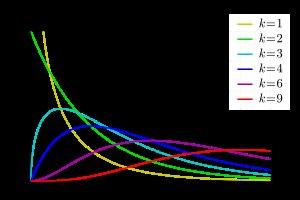
En statistique, un test du χ², prononcé « khi-deux » ou « khi carré », est un test statistique où la statistique de test suit une loi du χ² sous l'hypothèse nulle.
Toute fonction f(x), définie, intégrable et non négative sur un domaine A, peut servir de distribution de probabilité d'une variable aléatoire X prenant des valeurs dans le domaine A. Il faut et il suffit qu'elle soit multipliée par un facteur a qui assure que la « probabilité totale » — la somme ou l'intégrale des f(x) sur le domaine — soit égale à 1.